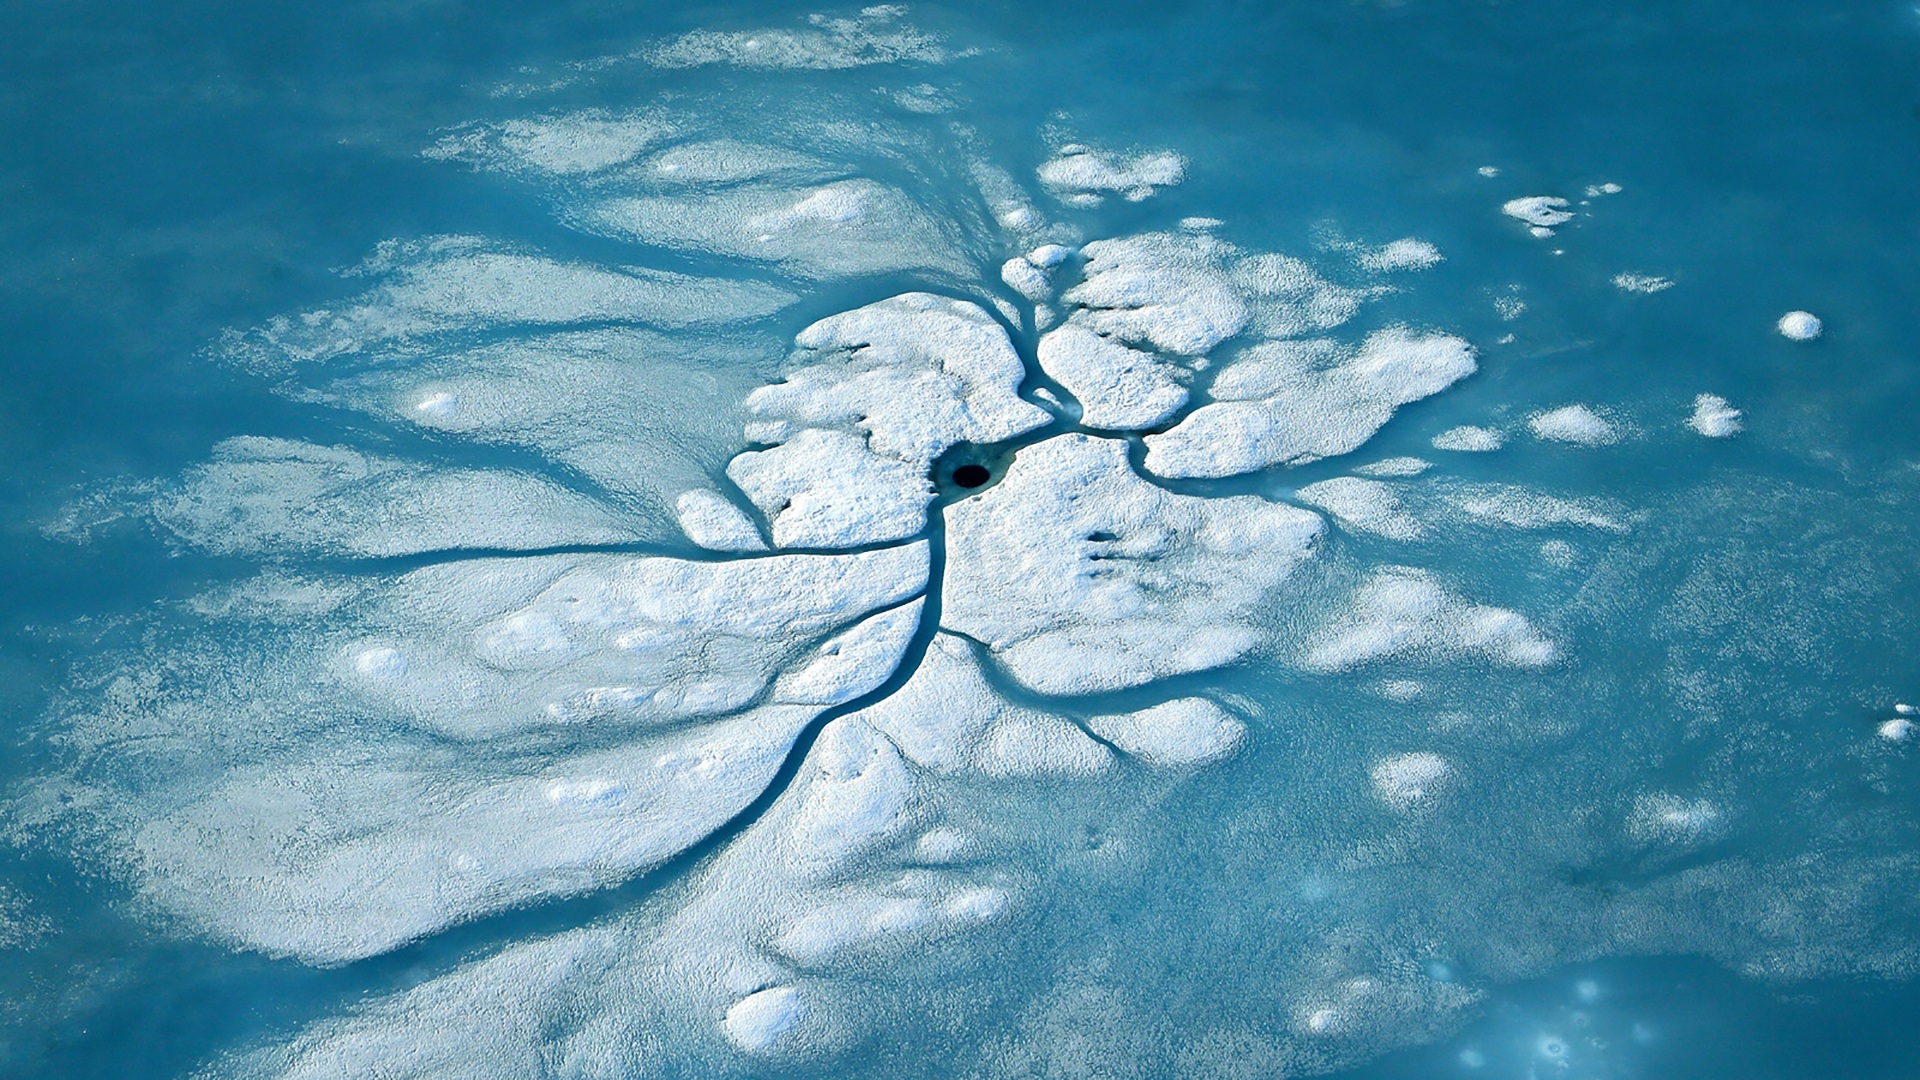
sea, water, ocean, cloud, sky, wave, underwater, ice, reflection, blue, wind wave